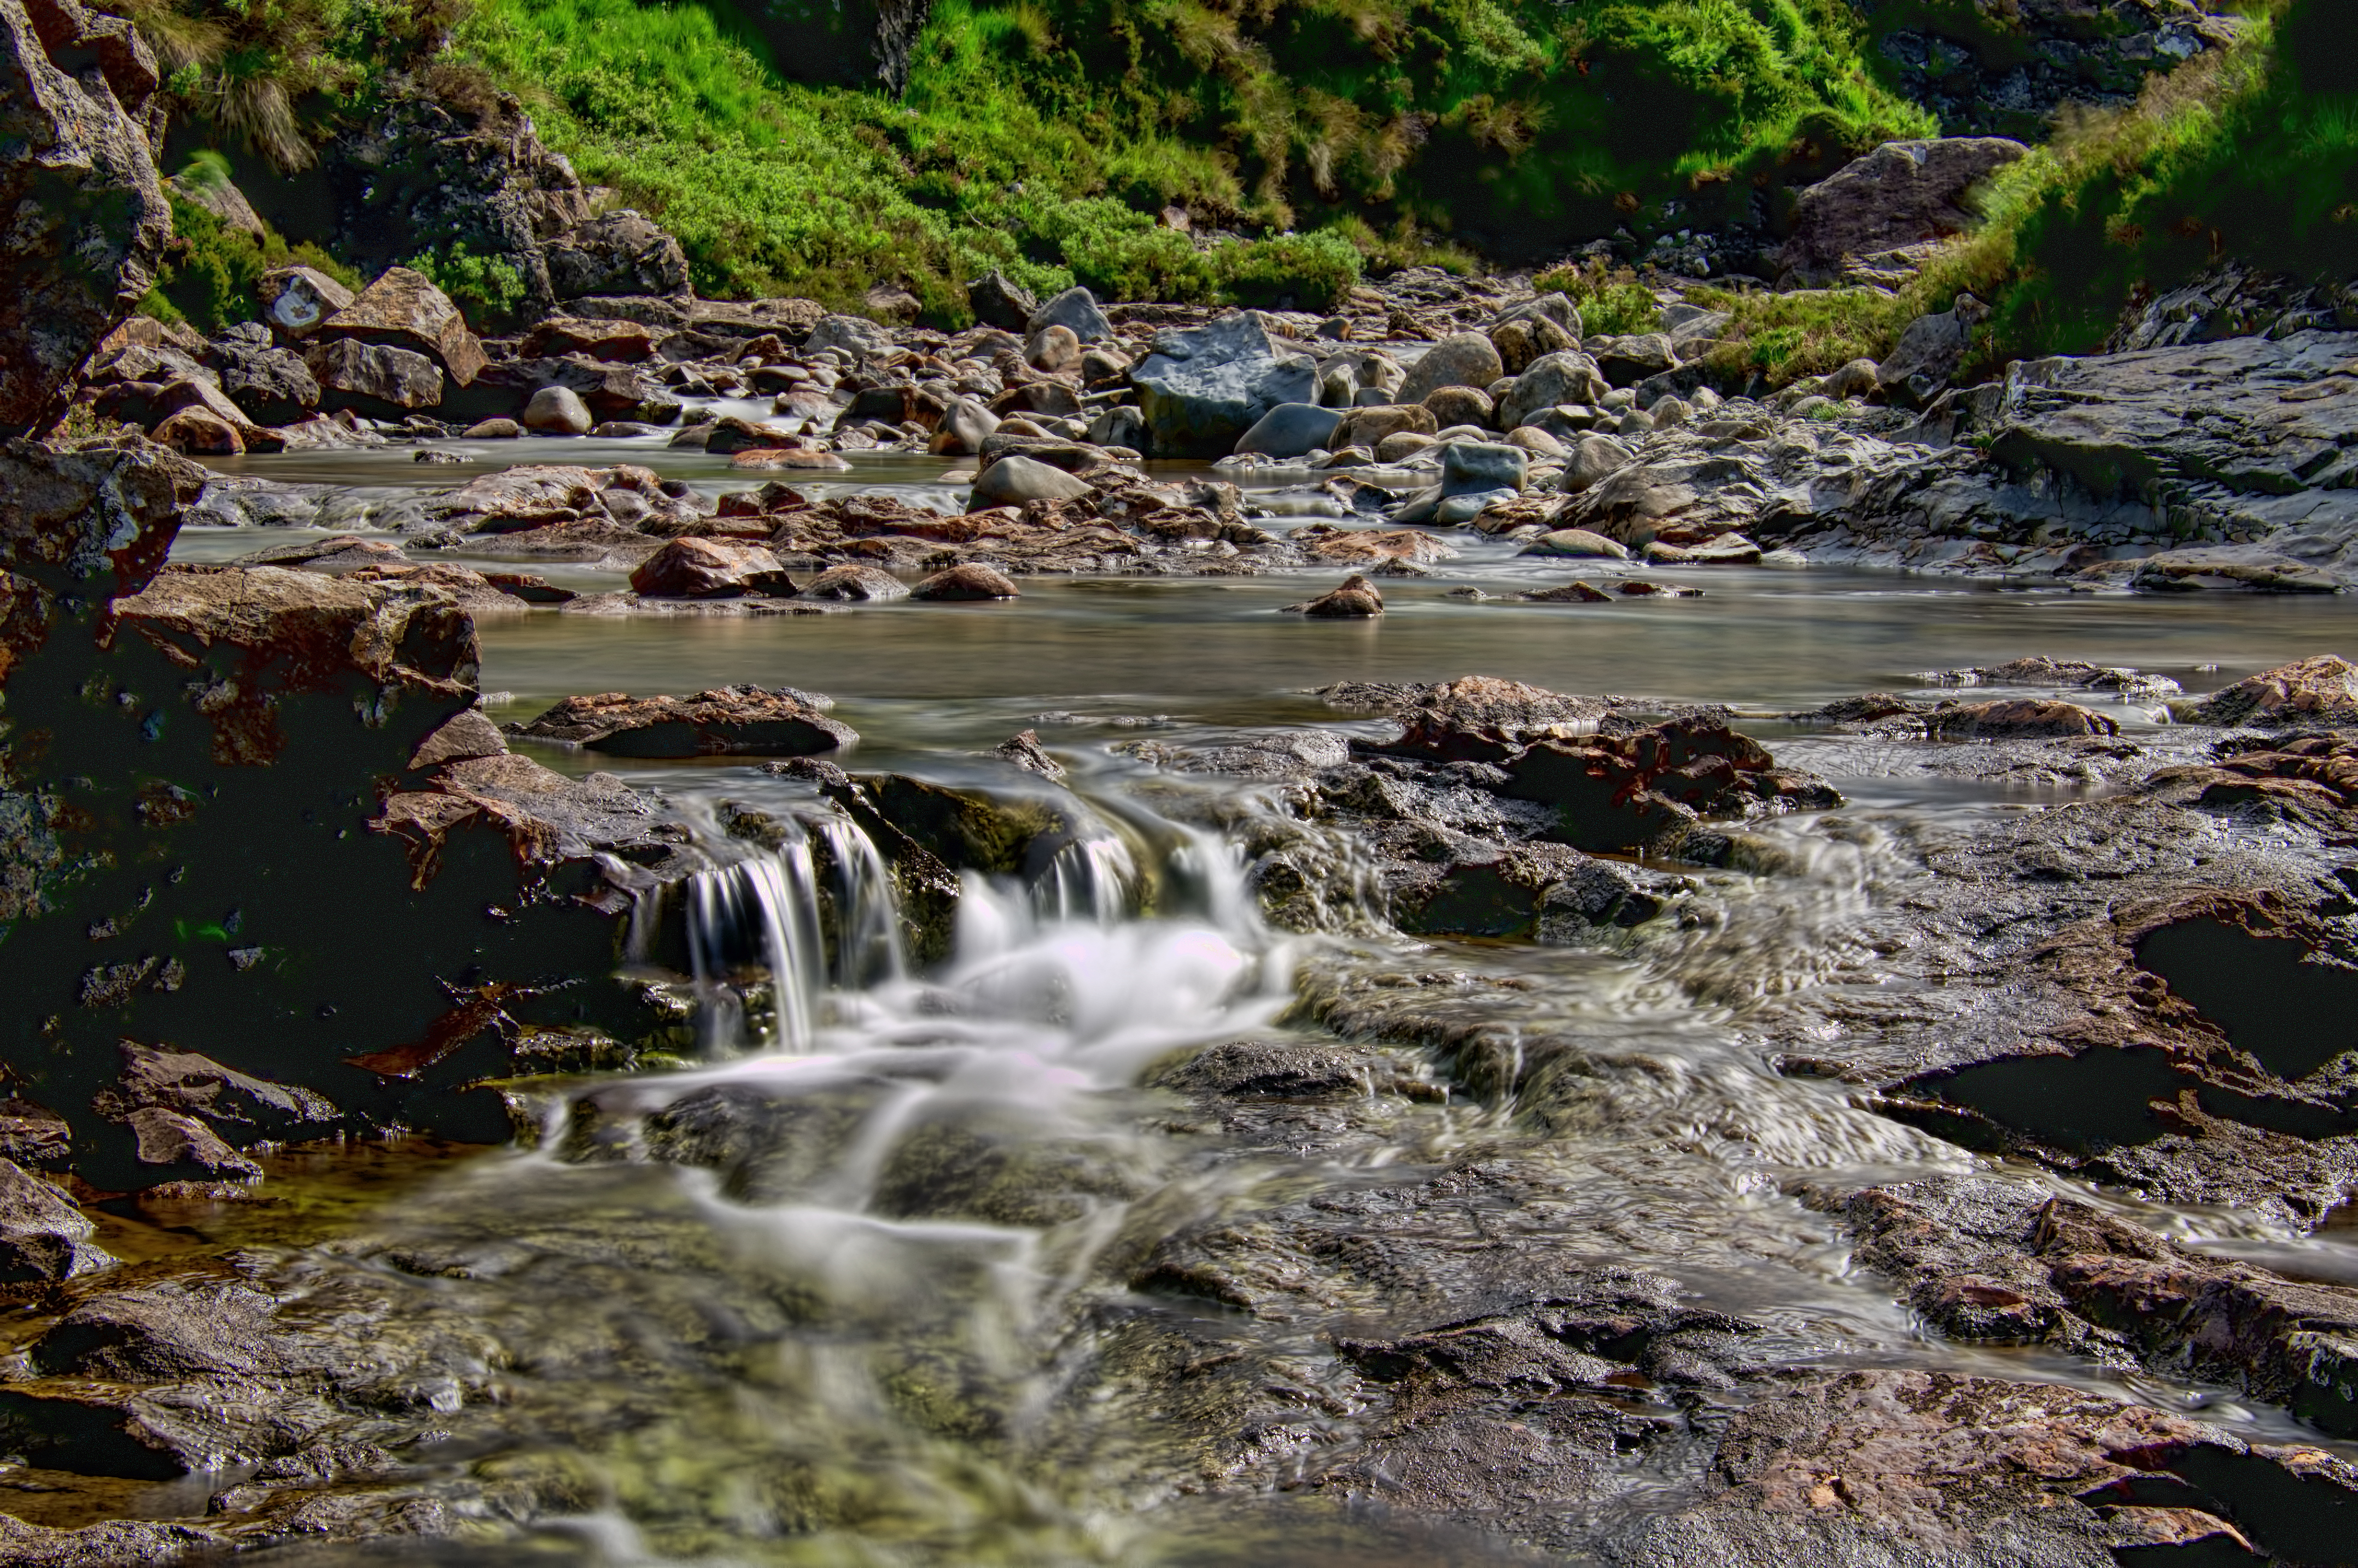
landscape, water, rock, waterfall, creek, wilderness, river, valley, stream, autumn, rapid, body of water, water feature, watercourse, skye, glenbrittle, landform, geographical feature